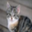
Label: cat